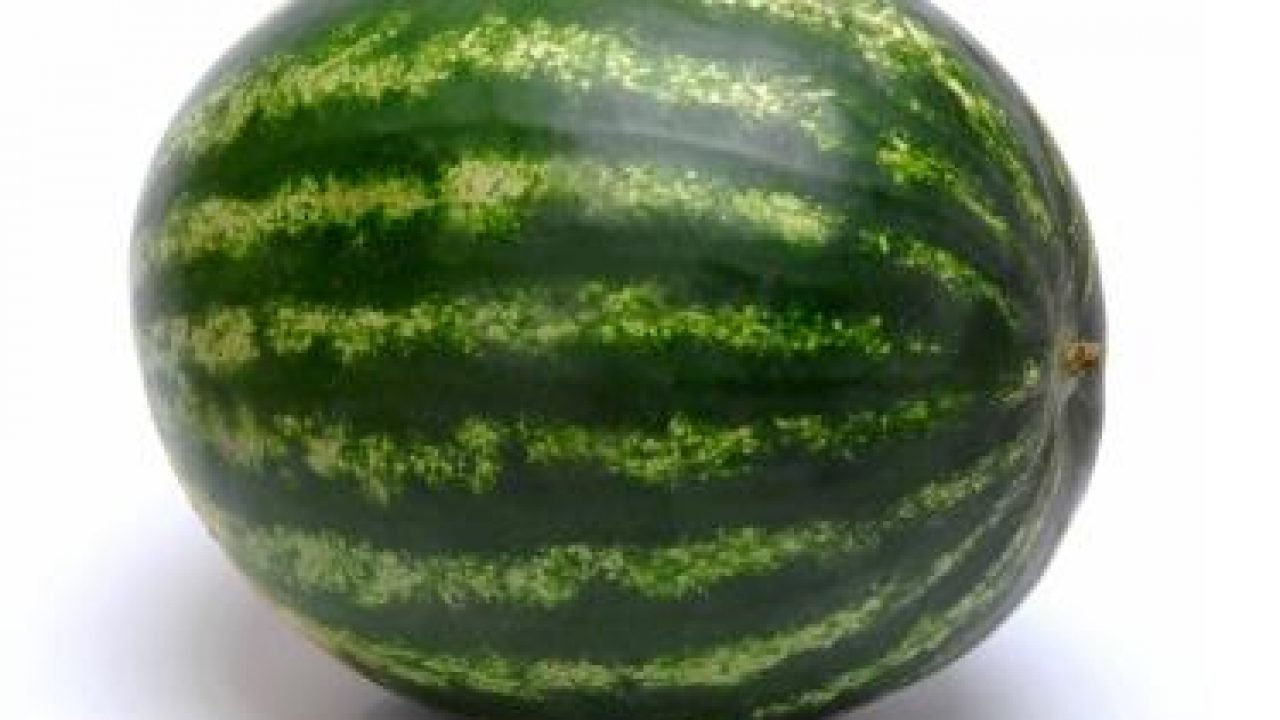
Label: Watermelon